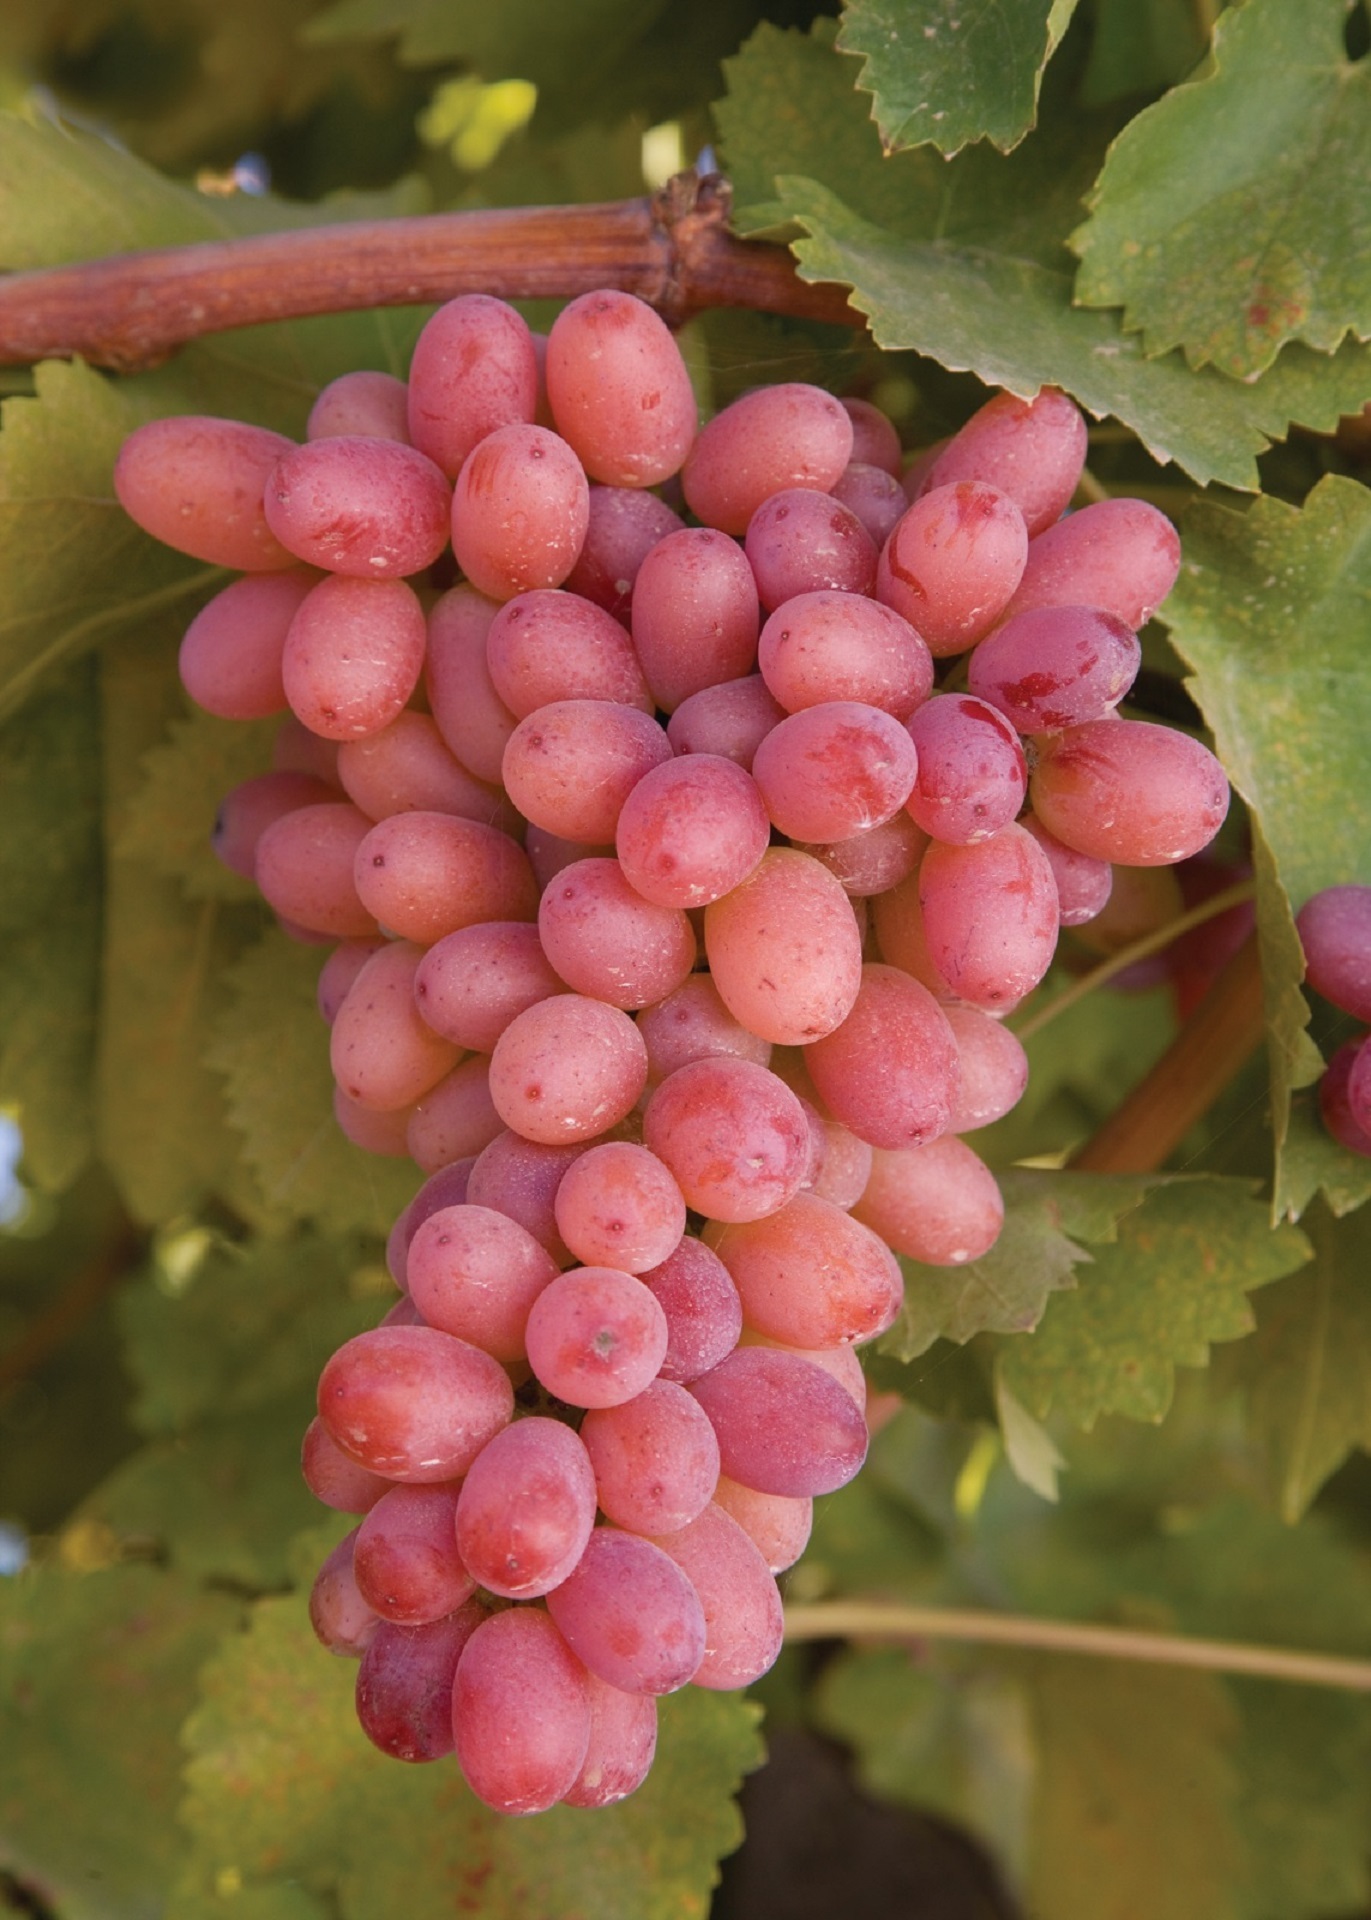
plant, grape, bunch, farm, fruit, flower, purple, ripe, food, red, harvest, produce, agriculture, grapevine, shrub, grapes, growing, cluster, winery, flowering plant, vitis, land plant, grapevine family, zante currant